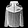
Label: Coat